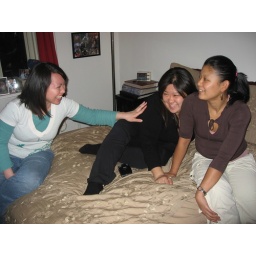
The girls joke around on the bed